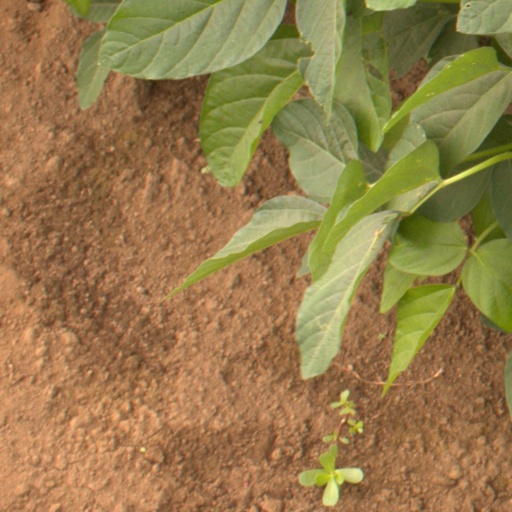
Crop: soybean